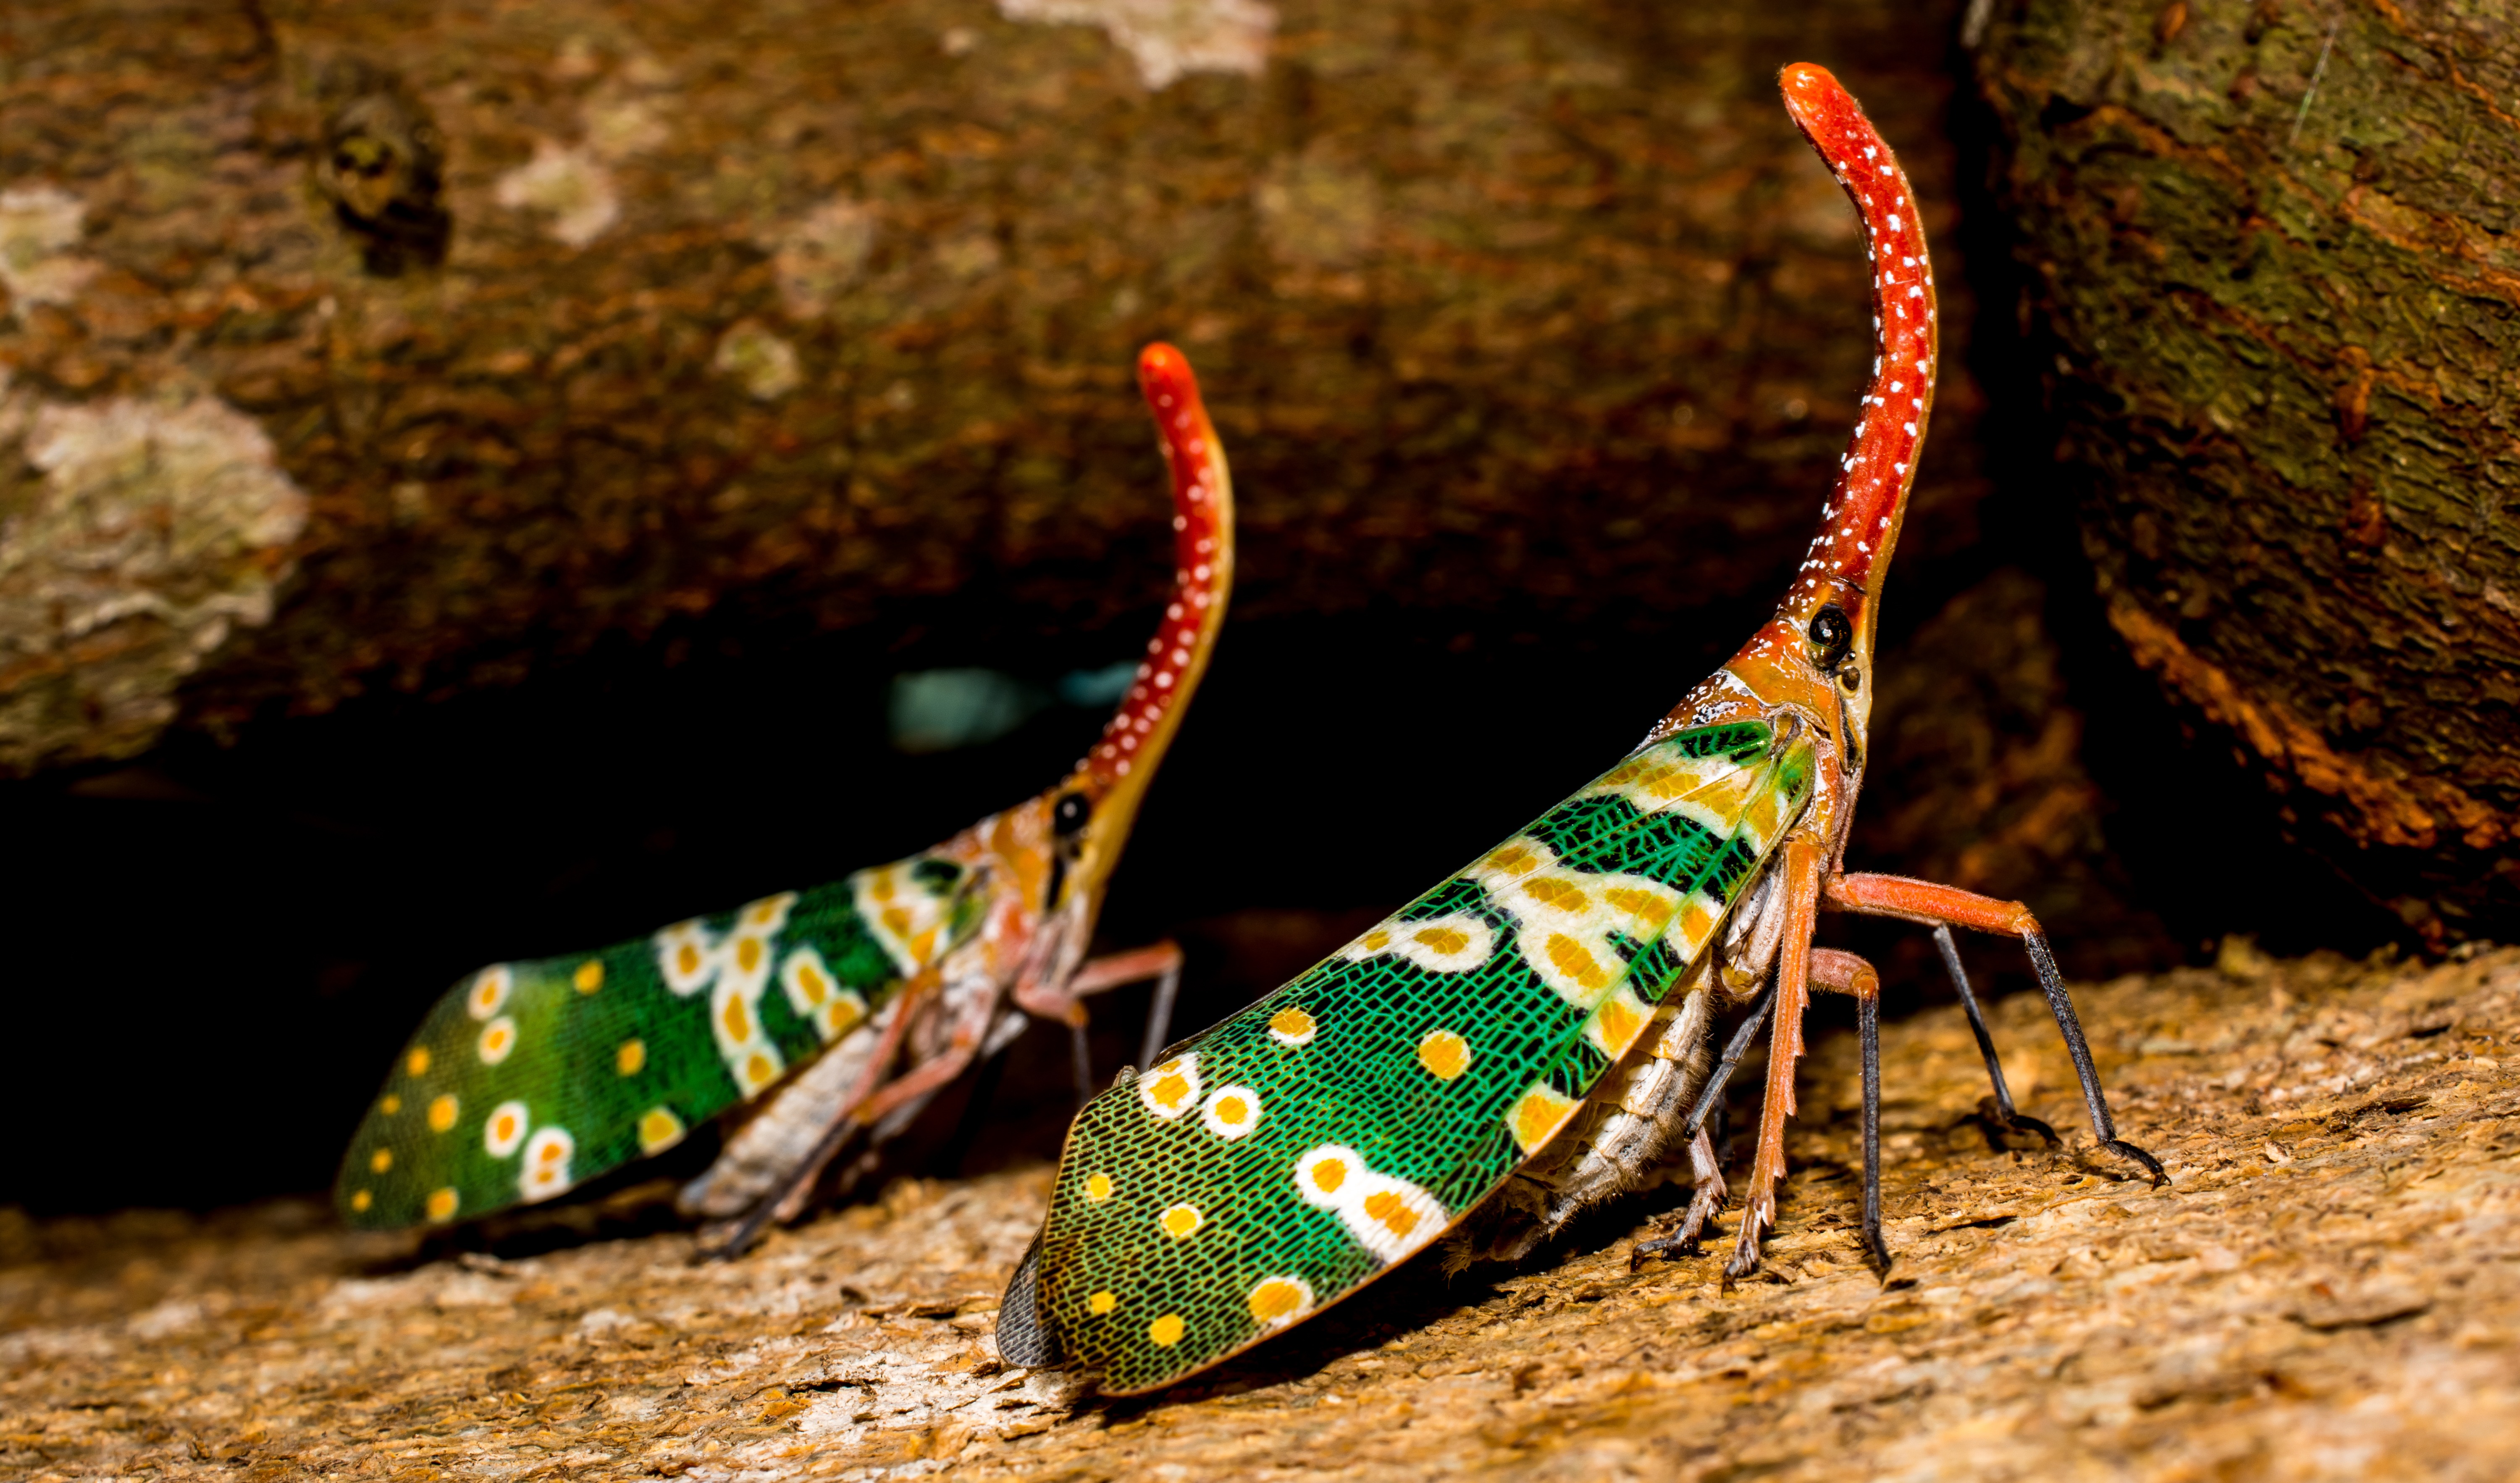
nature, photography, leaf, wildlife, green, insect, colorful, close, fauna, invertebrate, close up, exotic, hemiptera, auchenorrhyncha, macro photography, proboscis, compound eyes, bill kerfe, canthigaster cicada, fulgoromorpha, lantern makers cicada